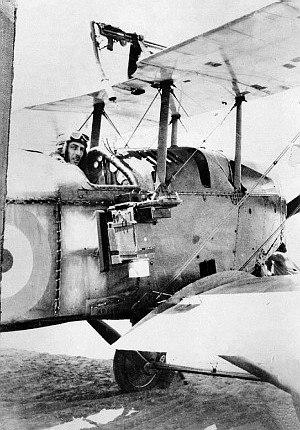
La bataille de Jérusalem est une bataille de la Première Guerre mondiale. Elle fait partie de la campagne du Sinaï et de la Palestine et oppose les forces de l'Empire britannique à celles de l'Empire ottoman soutenu par l'Allemagne. Elle consiste en une série d'opérations livrées en novembre et décembre 1917 dans le sud de la Palestine, alors partie de l'Empire ottoman, et s'achève par la victoire des Britanniques et de leurs alliés australiens et néo-zélandais qui s'emparent de Jérusalem.